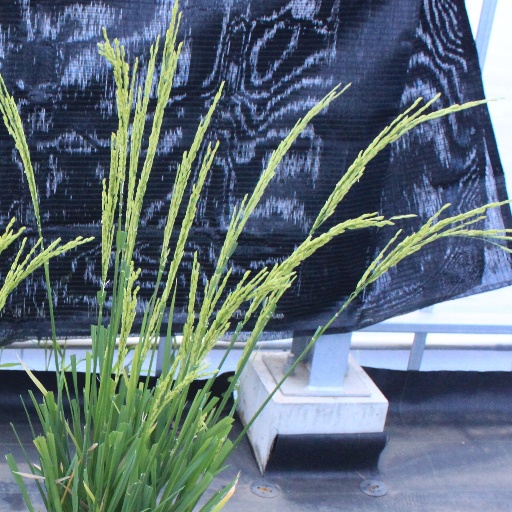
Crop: rice